Johannes Blaskowitz

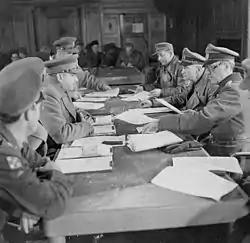
Blaskowitz surrenders German forces in the Netherlands to Canadian officers.

Commander-in-Chief Walther von Brauchitsch forwarded Blaskowitz's first memorandum to Hitler on 18 November, who launched a tirade against Blaskowitz, denouncing his concerns about due process as "childish" and poured scorn on his "Salvation Army attitude." In February 1940, Blaskowitz prepared a list of 33 complaints against the SS. Among his complaints were strip searches and rape of Jewish women, a whipping orgy in Nasielsk affecting 1,600 Jews, and a clear case of race mixing committed by a junior SS officer. Blaskowitz concluded that "It is a mistake to massacre some 10,000 Jews and Poles, as is being done at present; for—so far as the mass of the population is concerned—this will not eradicate the idea of a Polish state, nor will the Jews be exterminated." Blaskowitz was relieved of his command on 29 May 1940. Having thus encountered Hitler's wrath, Blaskowitz was the only Generaloberst at that time who was not promoted to Generalfeldmarschall in summer 1940 after the fall of France.